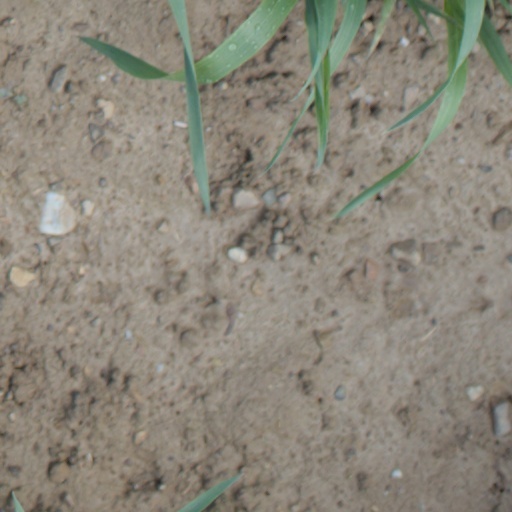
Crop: wheat